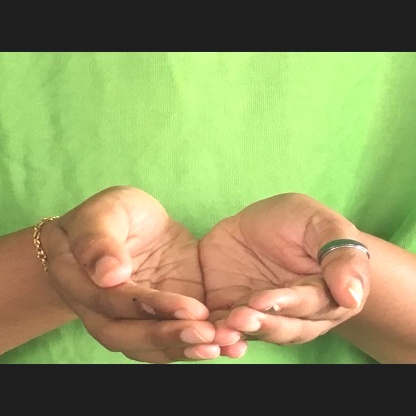
Mudra: Pushpaputa